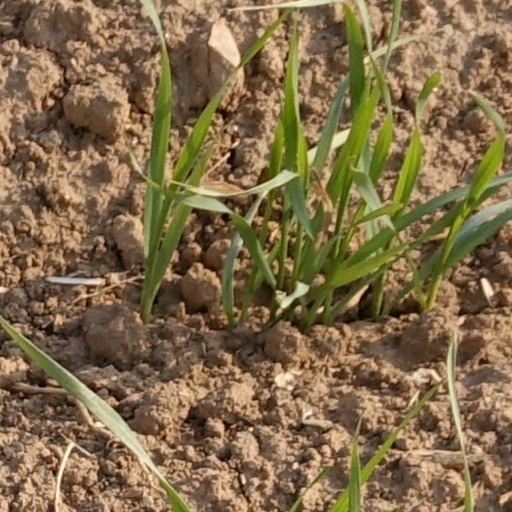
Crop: wheat